India–Italy relations

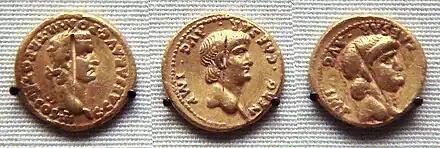
Roman coins depicting Caligula and Nero found in Pudukkottai, Tamil Nadu.

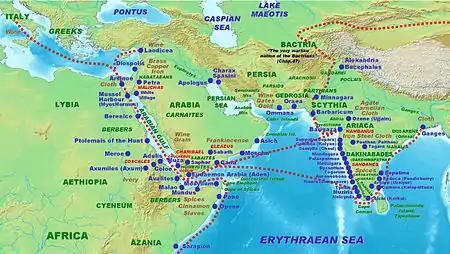
Roman maritime trade in India and Scythia according to the "Periplus Maris Erythraei," 1st century AD

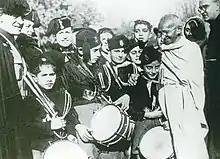
Mahatma Gandhi in Rome.

Relations between India and Italy date back to ancient times. Works from authors such as Diodorus Siculus' "Library of History", Arrian's "Indika", and Pliny the Elder's "Natural History" make references to India. Pepe, or pepper (both longum and nigrium), increased in popularity in Rome around 30 BC, and eventually over 70 per cent of Roman recipes required the use of Indian pepper.